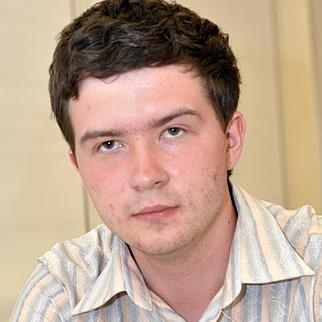
Age: 18